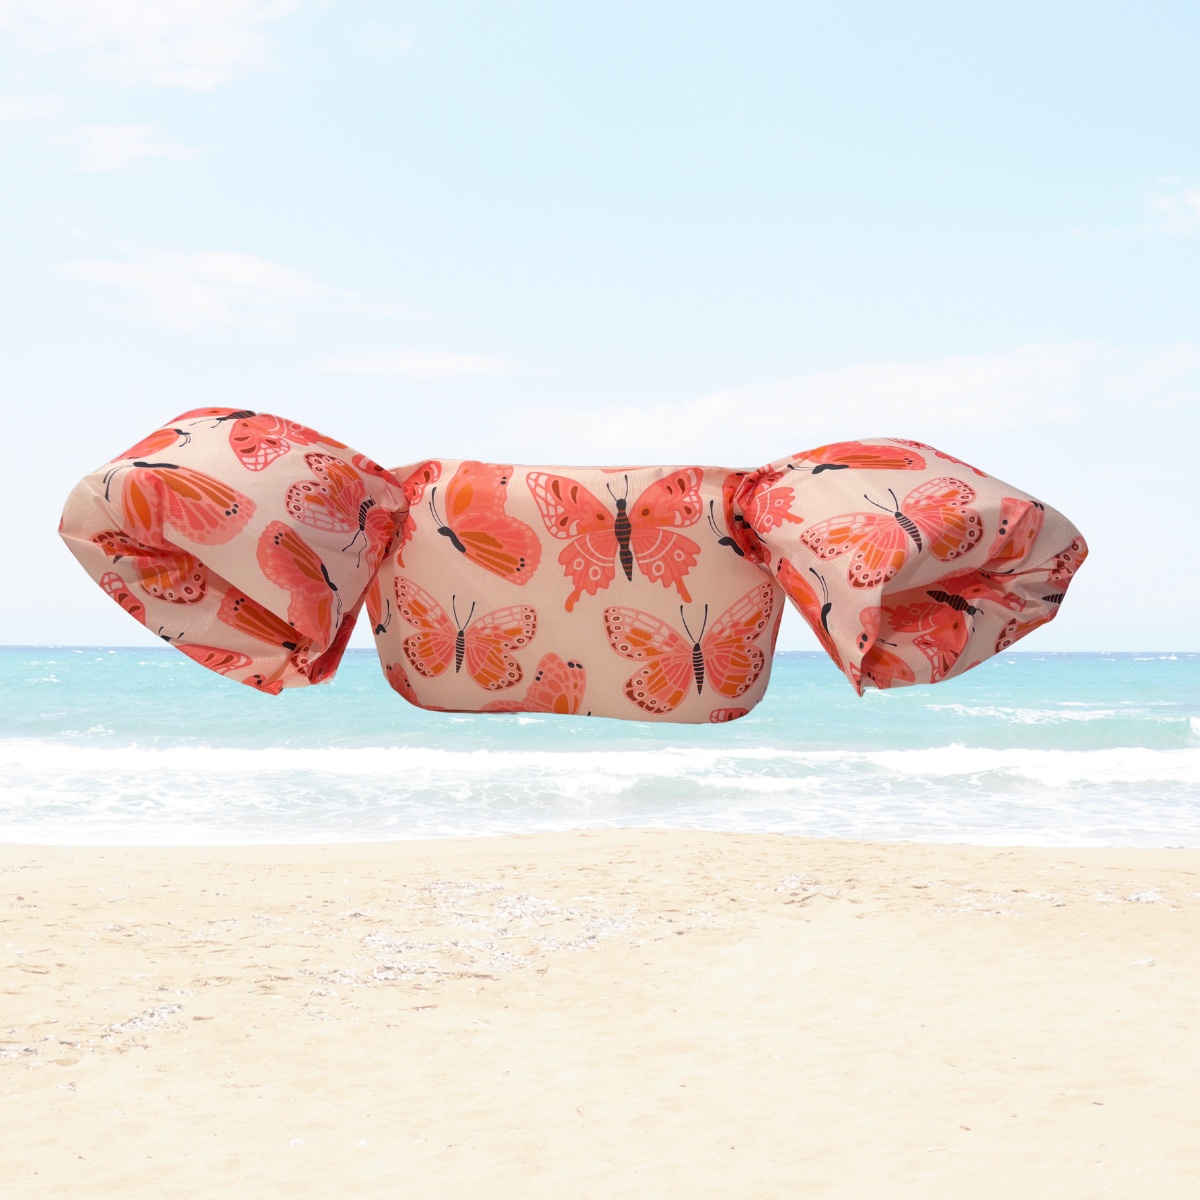
Peachy Flutter | Magical Water Wings
Peachy Flutter Magical Water Wings | By Sweet P Baby Co. Ugly water wings are a thing of the past! These water wings are the perfect way to aid those new swimmers and pretty enough for all the photo ops. Ideal for ages 2-5 years ranging in weight from 30-66 lbs Perfect aid to help little ones feel more comfortable in the water and to help keep their their chin above water Safety clasp on back that requires adult hands for removal Easy wipe clean material THESE ARE NOT A LIFE SAVING DEVICE AND CHILDREN SHOULD BE SUPERVISED AT ALL TIMES WHEN USING - THESE ARE NOT COAST GUARD APPROVED
Brand: Sweet P Baby Co.
Category: Sporting Goods > Outdoor Recreation > Boating & Water Sports > Swimming > Child Swimming Aids > Swim Trainers